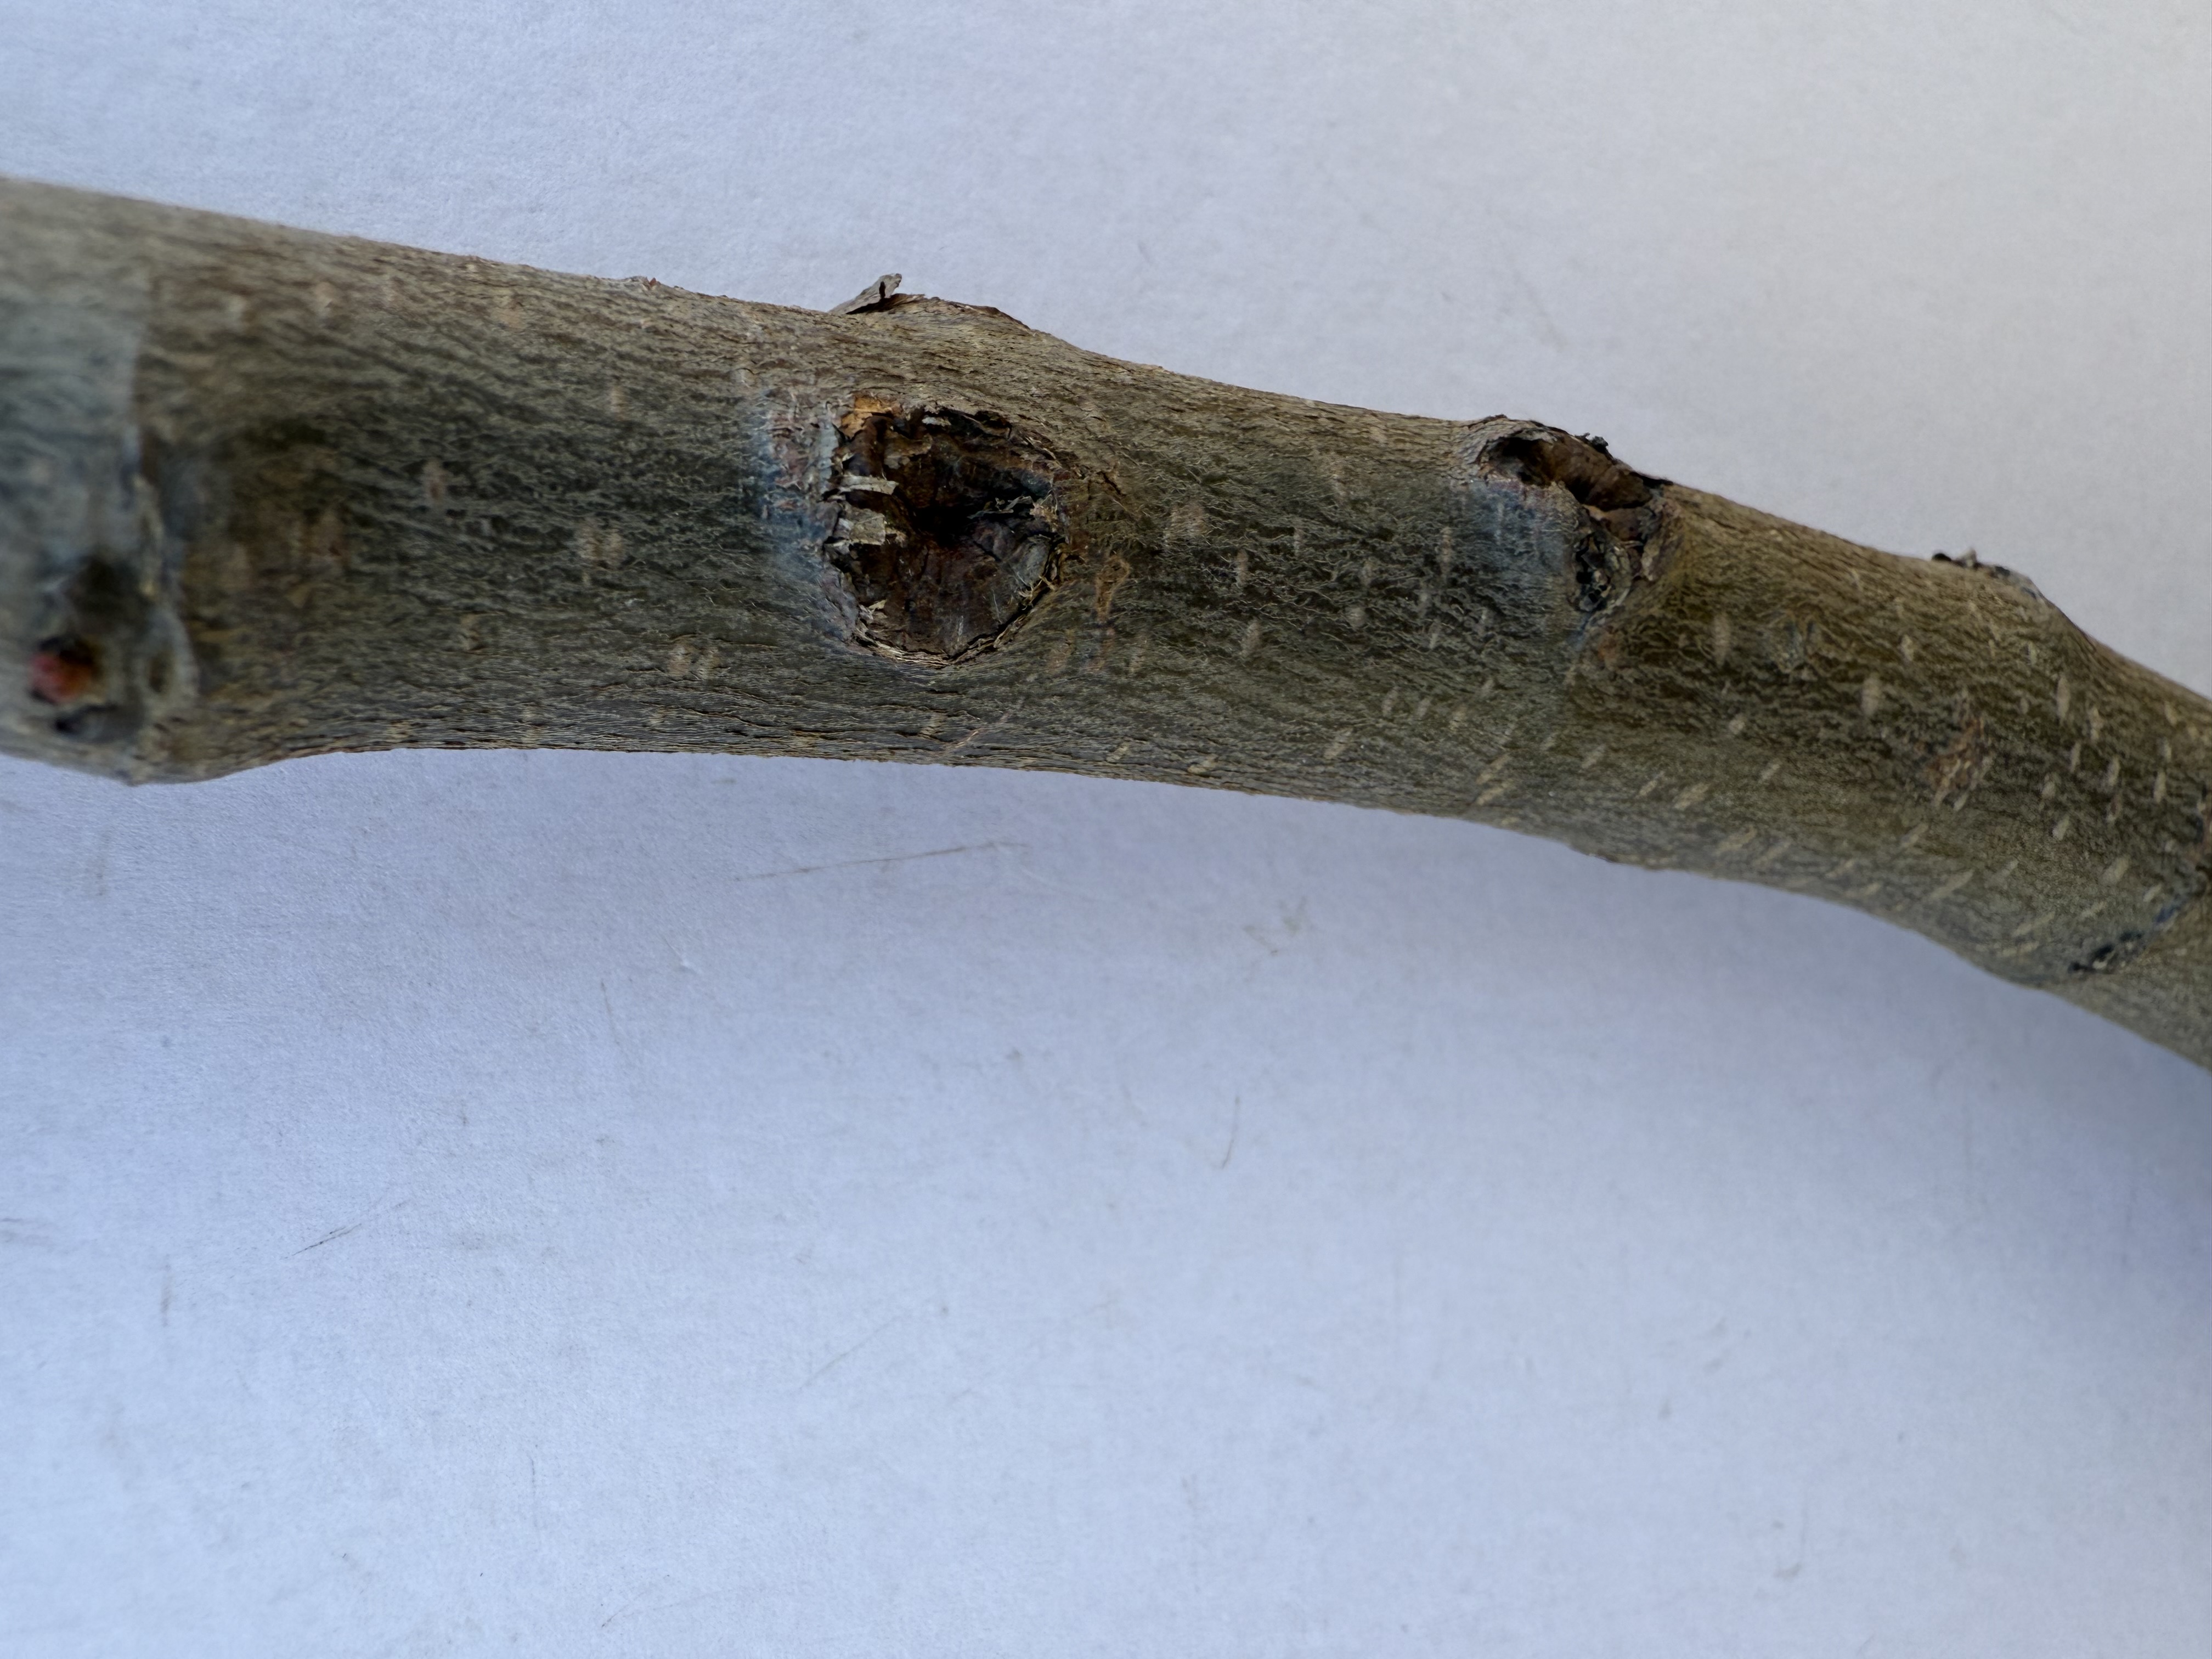
Variety: Ekmek Quince